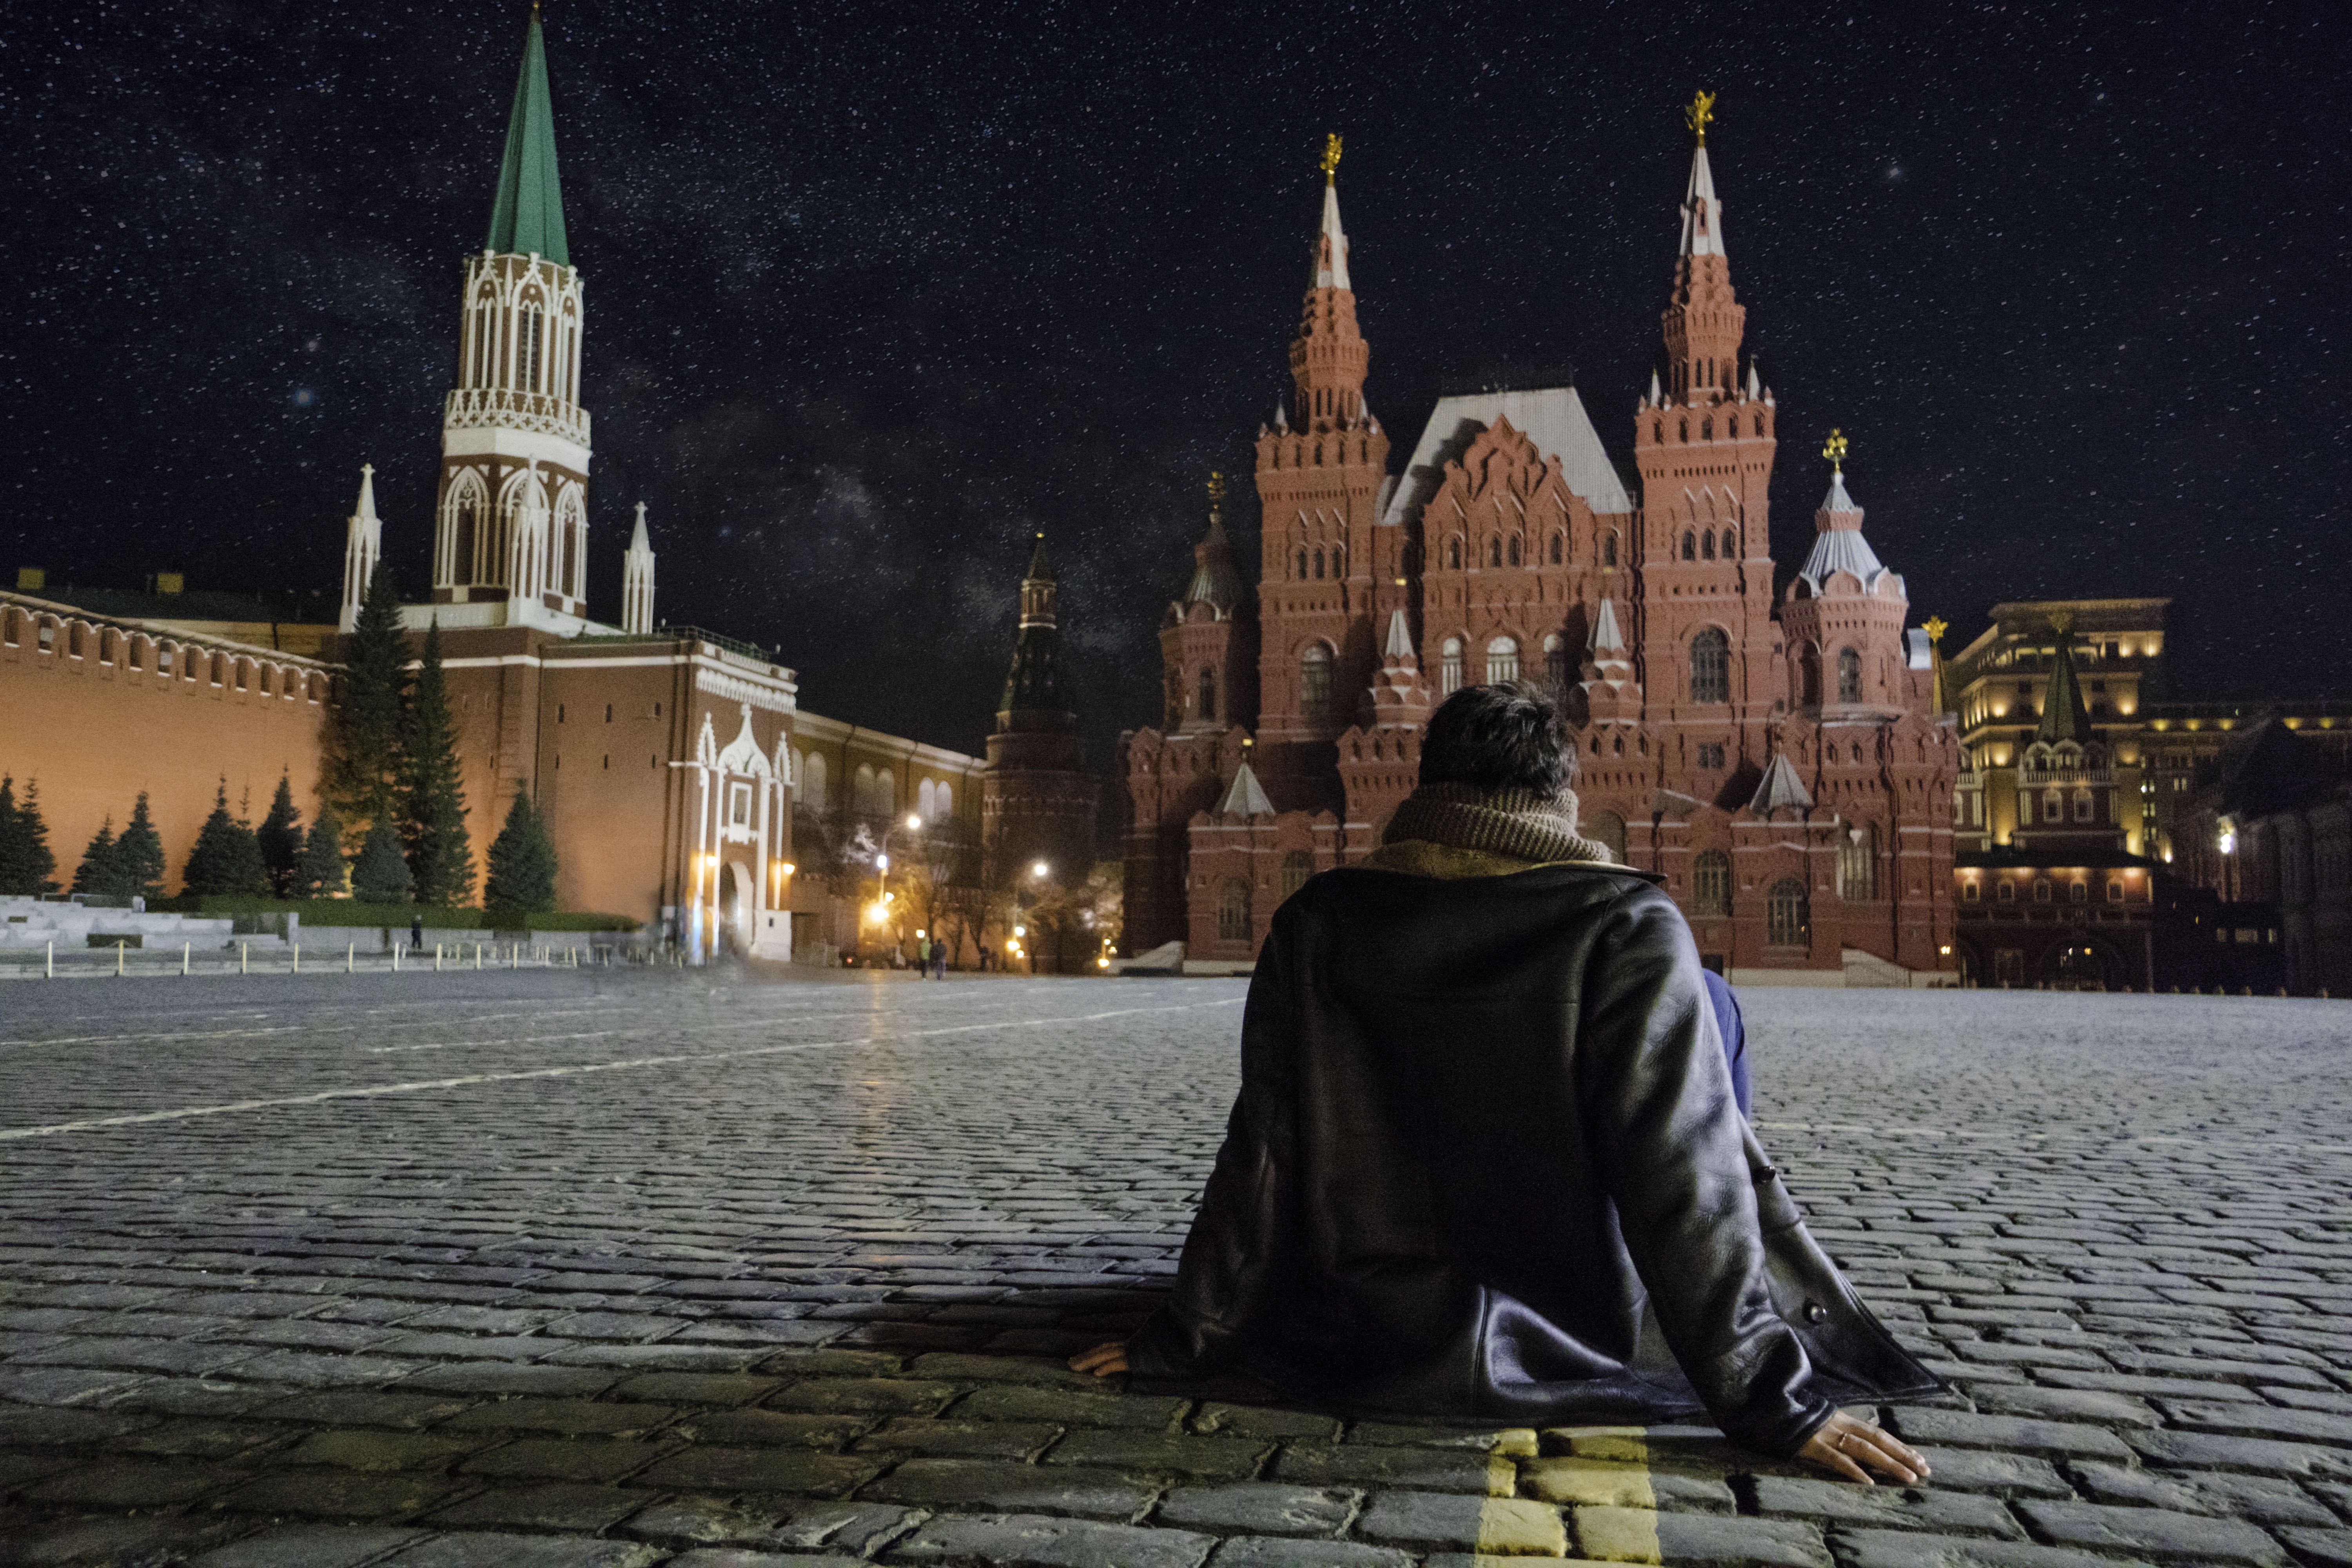
person, night, city, monument, cityscape, looking, male, guy, evening, young, red, youth, landmark, church, cathedral, lifestyle, place of worship, luxury, temple, moscow, russia, handsome, casual, kremlin, stylish, squared, confident, red square, architeture, men sitting